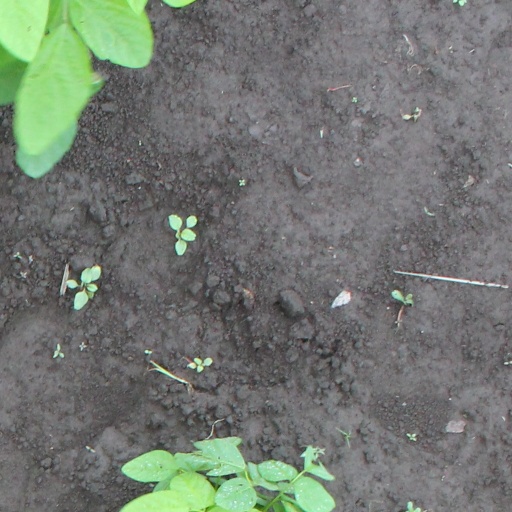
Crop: soybean